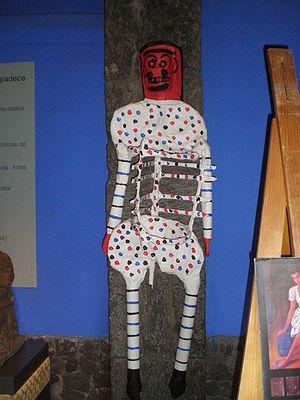
Statue de squelette.